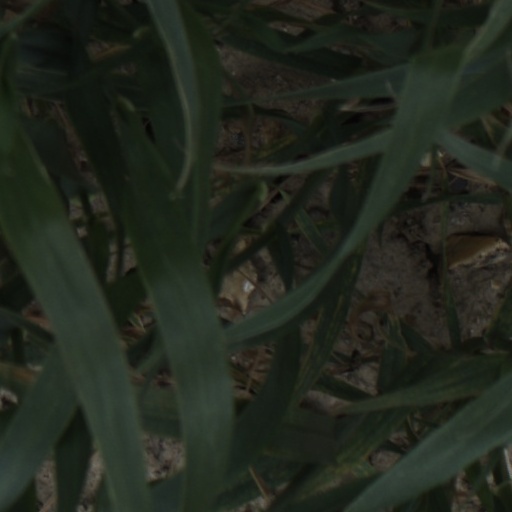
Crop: wheat